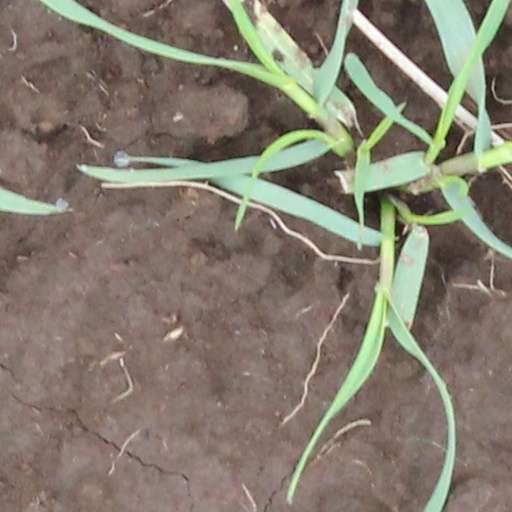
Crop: wheat